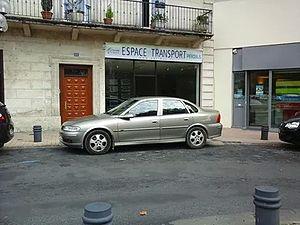
Le Péribus est le réseau de transport en commun desservant Périgueux et sa communauté d'agglomération.